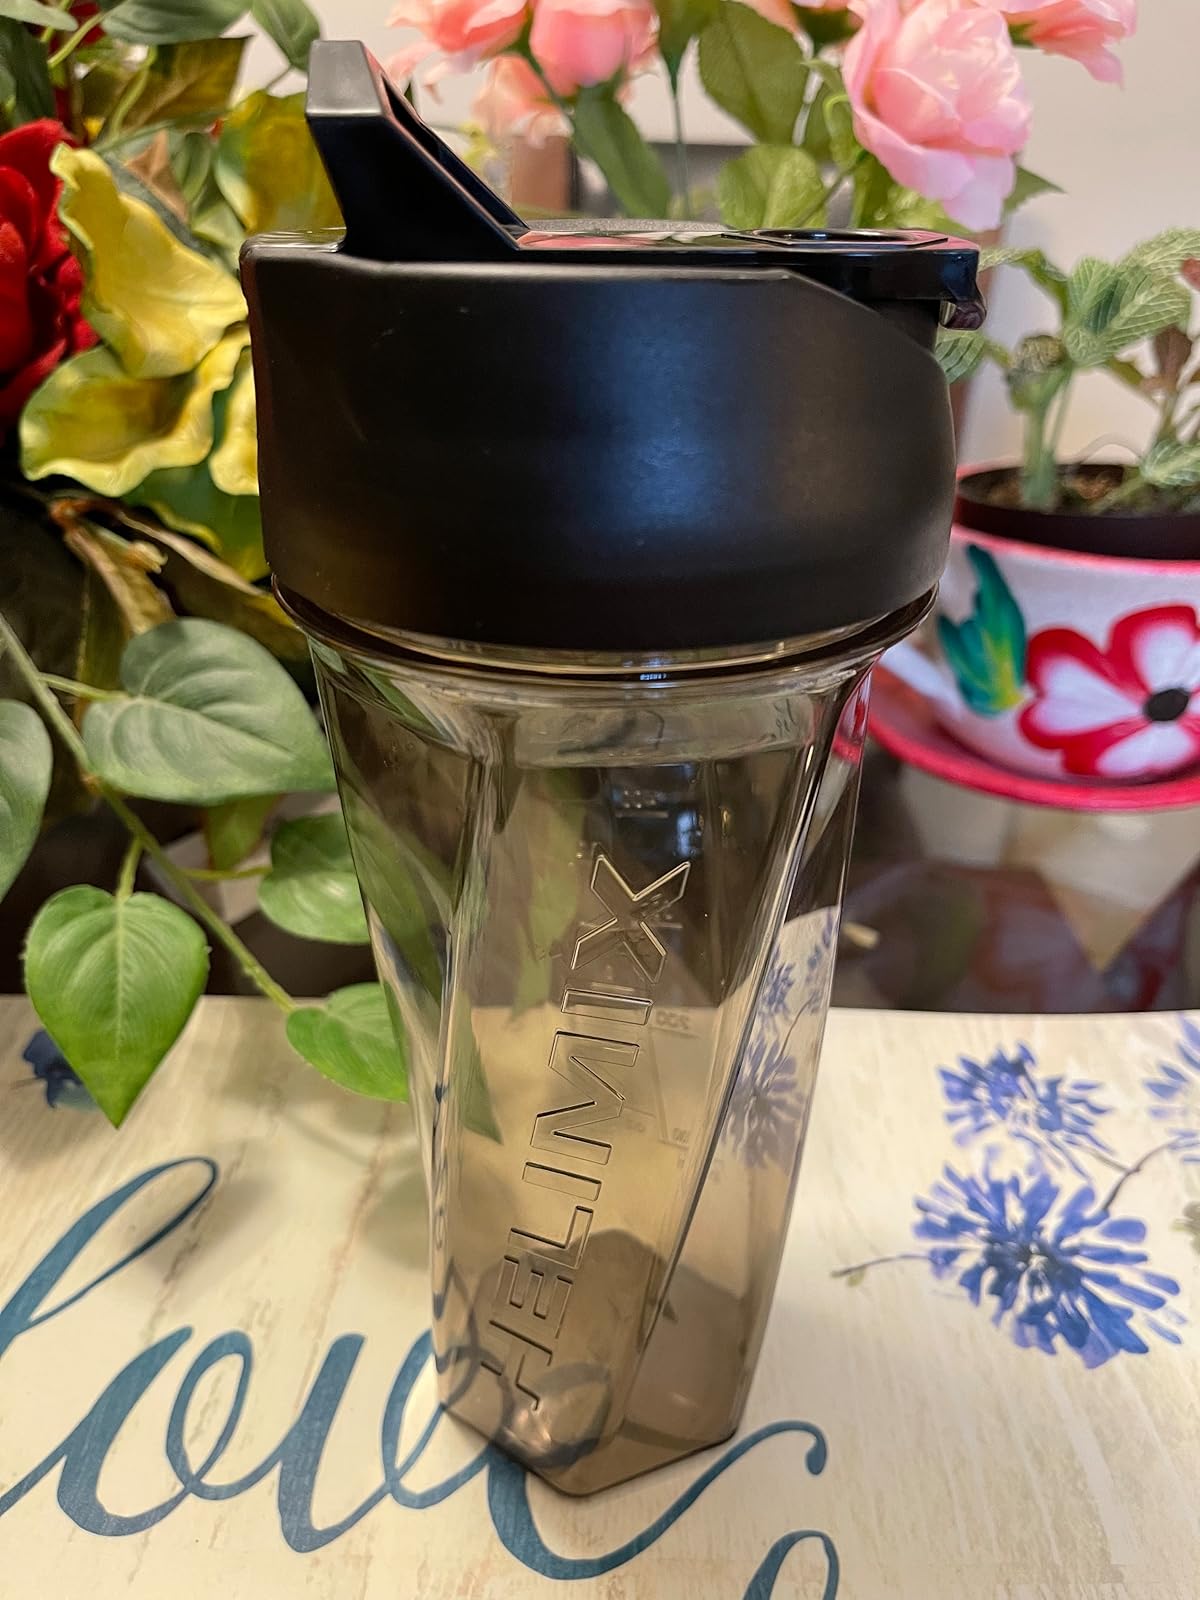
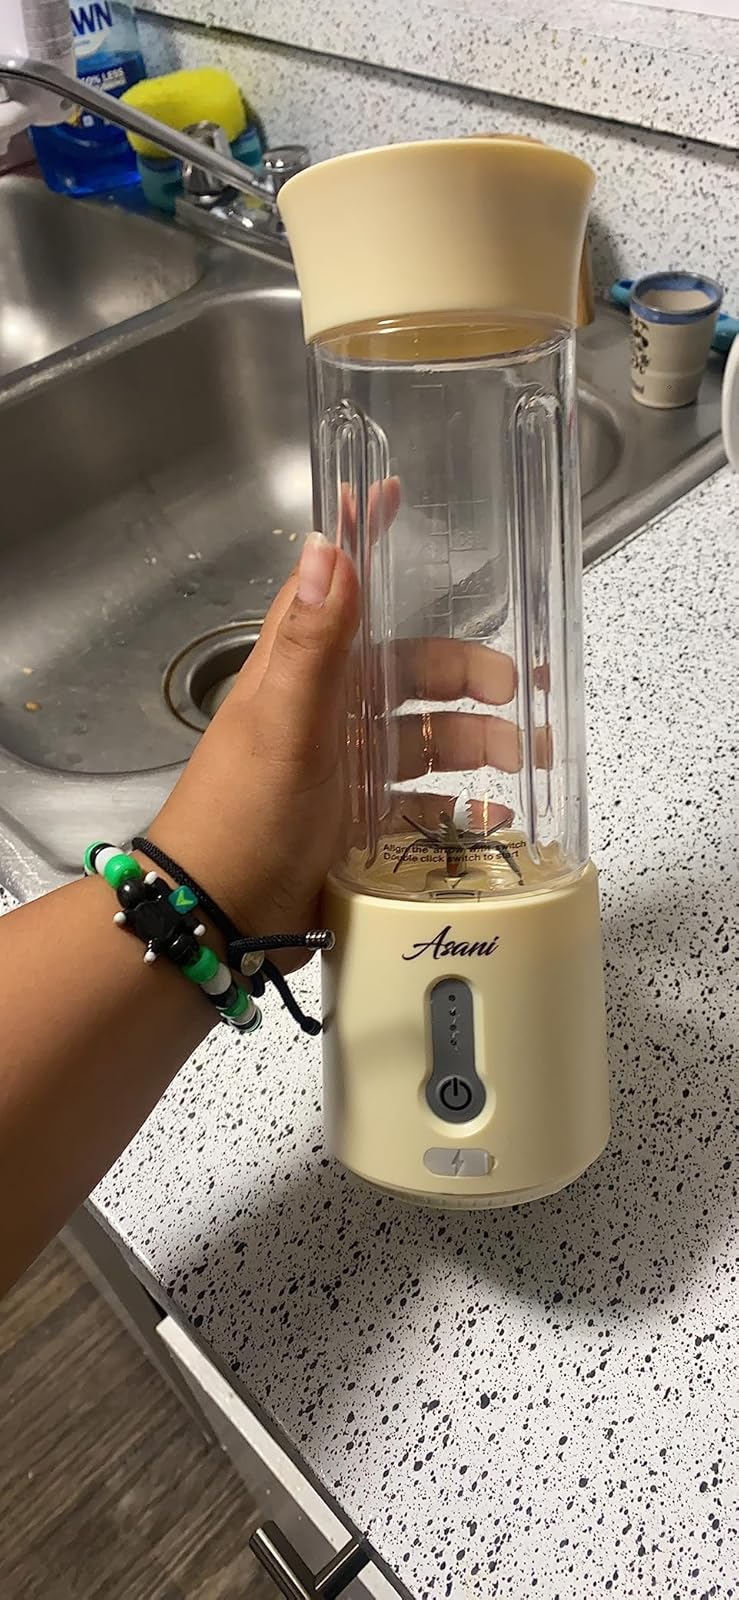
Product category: items_blender
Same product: no